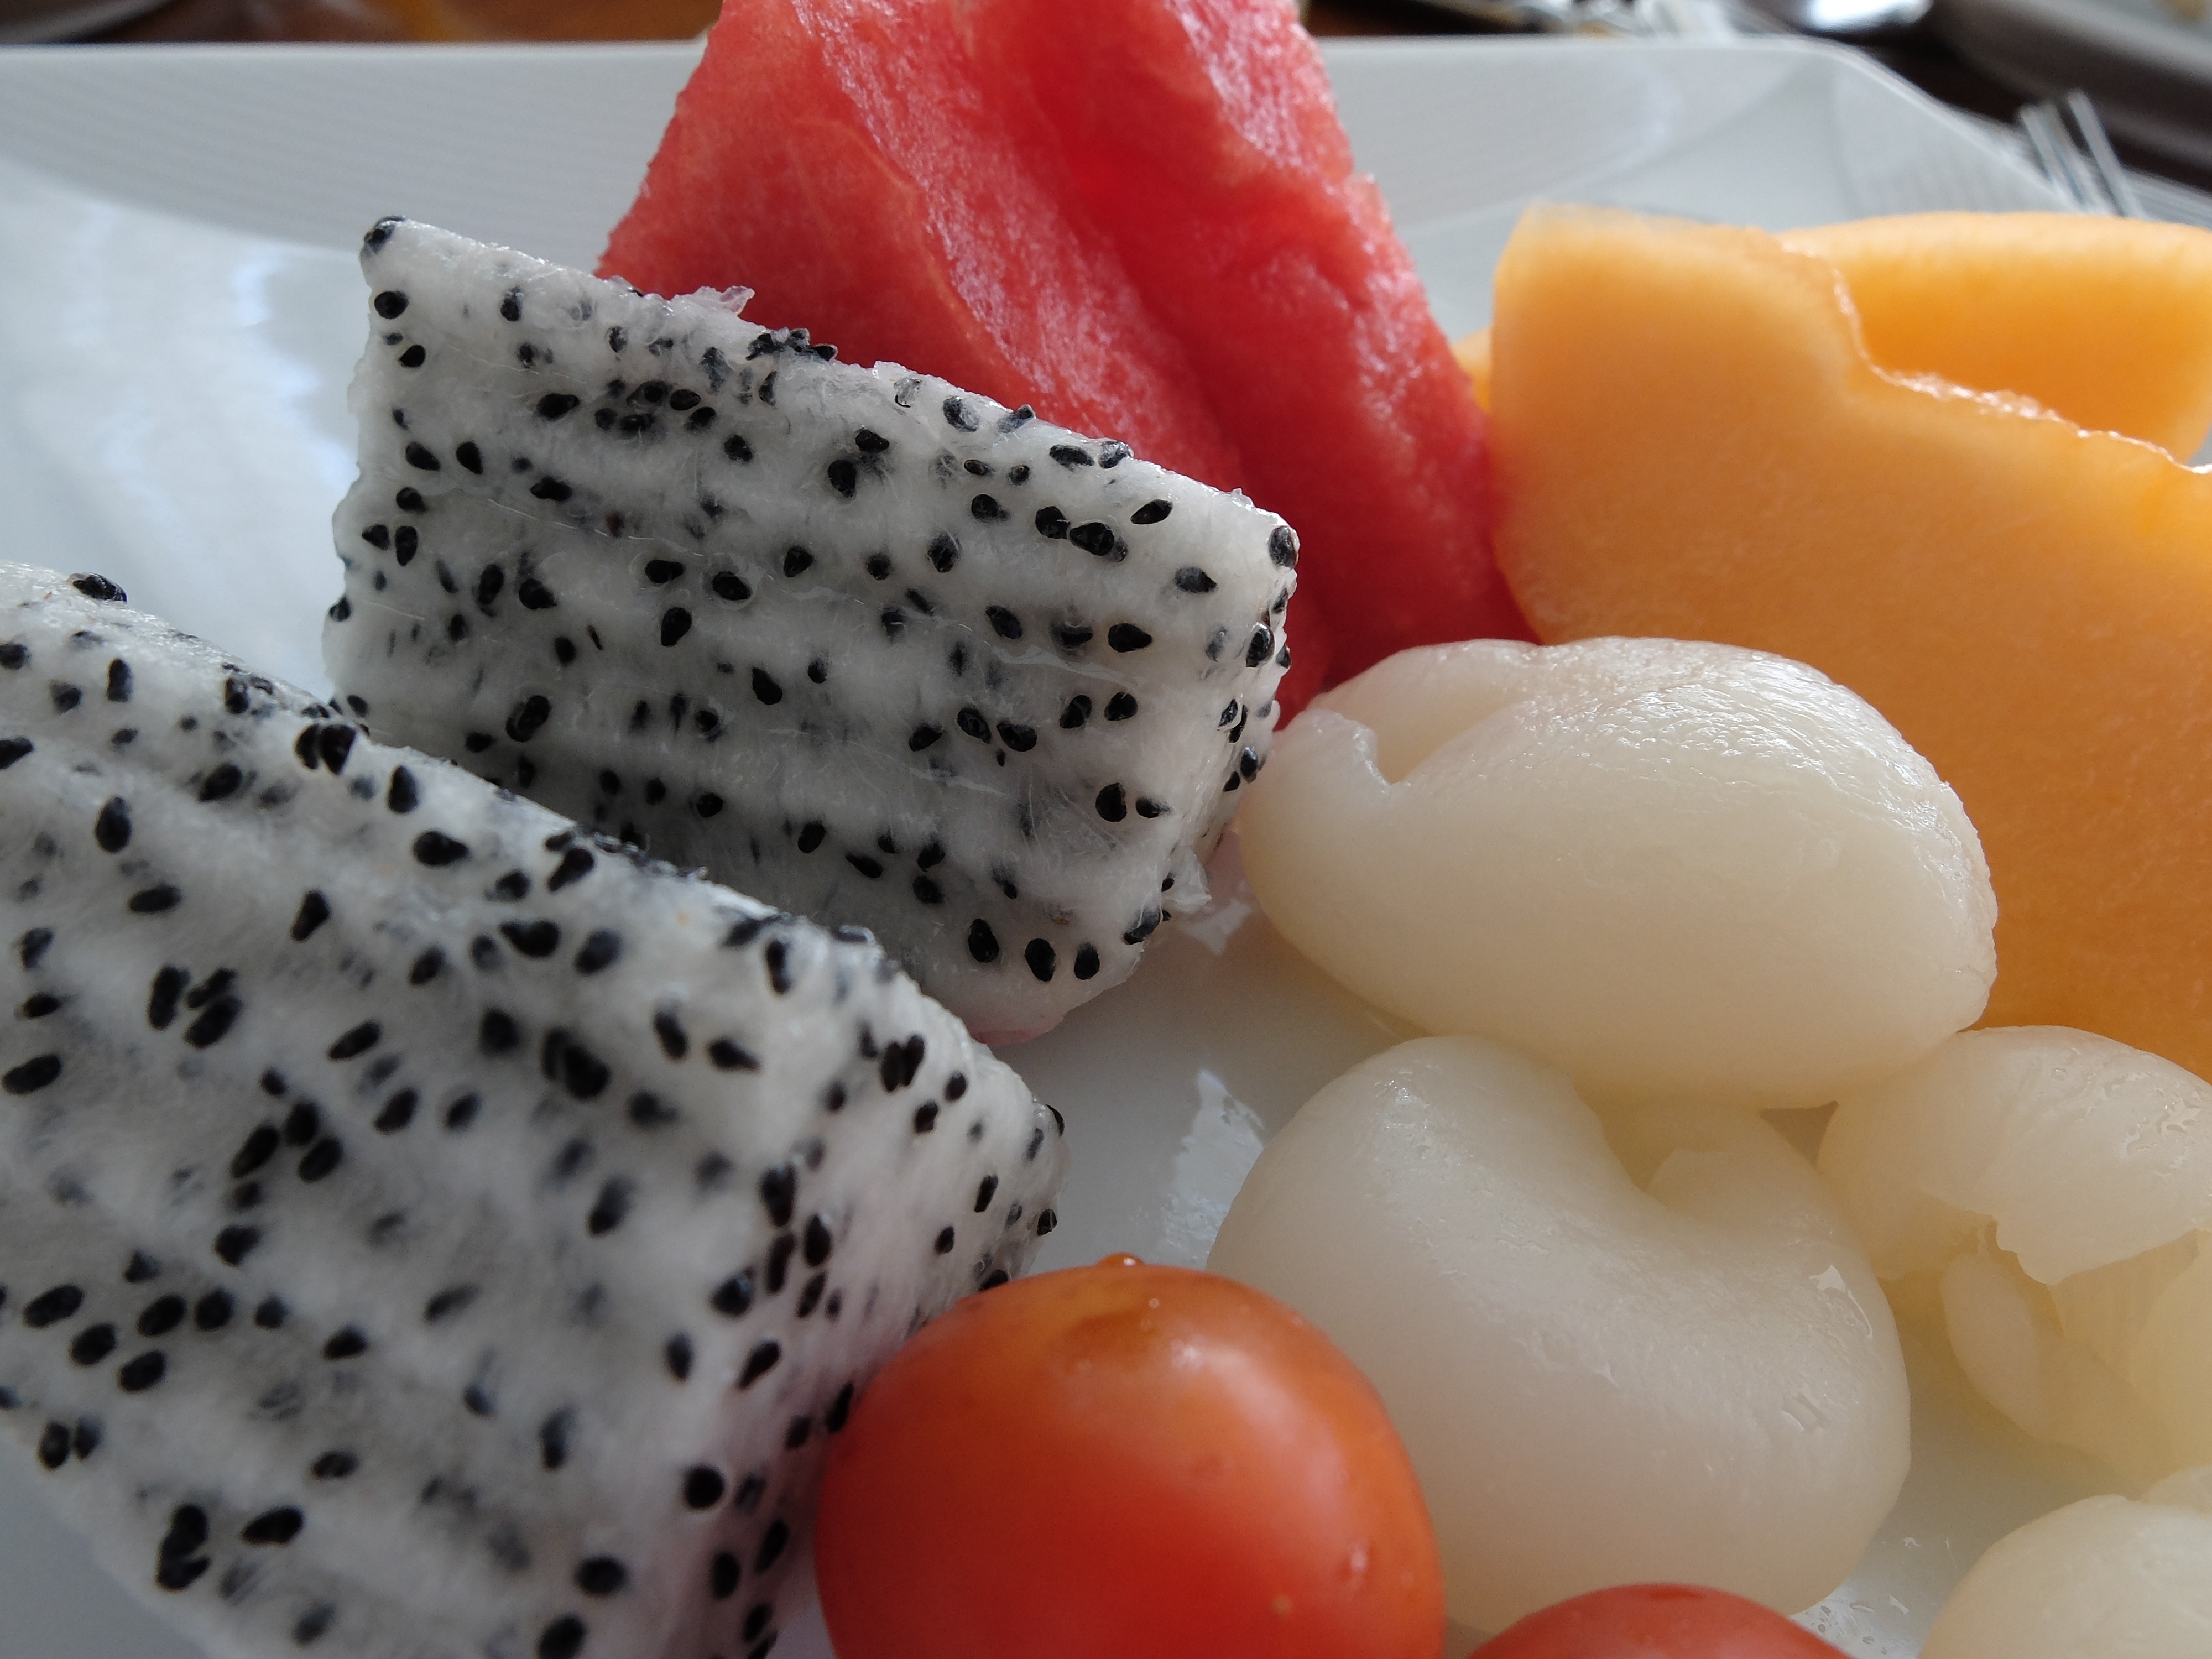
fruit, food, recipe, dessert, watermelon, cuisine, tomato, commodity, the dragon and, d leisure, comfort food, richie